Sport in Europe

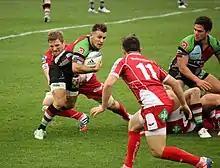
The European Rugby Cup.

Rugby union is popular in France (especially the south), England, Wales, Scotland, Ireland, Italy and Georgia. The game is also relatively popular in Portugal, Spain, Netherlands, Belgium, Germany, Switzerland, Czech Republic, Russia, Poland, Moldova, Andorra and Romania, as it is at a professional level in these countries. Rugby is regarded as the national sport of Wales and Georgia, and is the strongest professional team sport in Ireland.